Catalan language

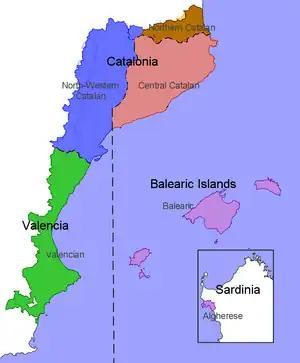
Main dialects of Catalan

In 1807, the Statistics Office of the French Ministry of the Interior asked the prefects for an official survey on the limits of the French language. The survey found that in Roussillon, almost only Catalan was spoken, and since Napoleon wanted to incorporate Catalonia into France, as happened in 1812, the consul in Barcelona was also asked. He declared that Catalan "is taught in schools, it is printed and spoken, not only among the lower class, but also among people of first quality, also in social gatherings, as in visits and congresses", indicating that it was spoken everywhere "with the exception of the royal courts". He also indicated that Catalan was spoken "in the Kingdom of Valencia, in the islands of Mallorca, Menorca, Ibiza, Sardinia, Corsica and much of Sicily, in the Vall d "Aran and Cerdaña".